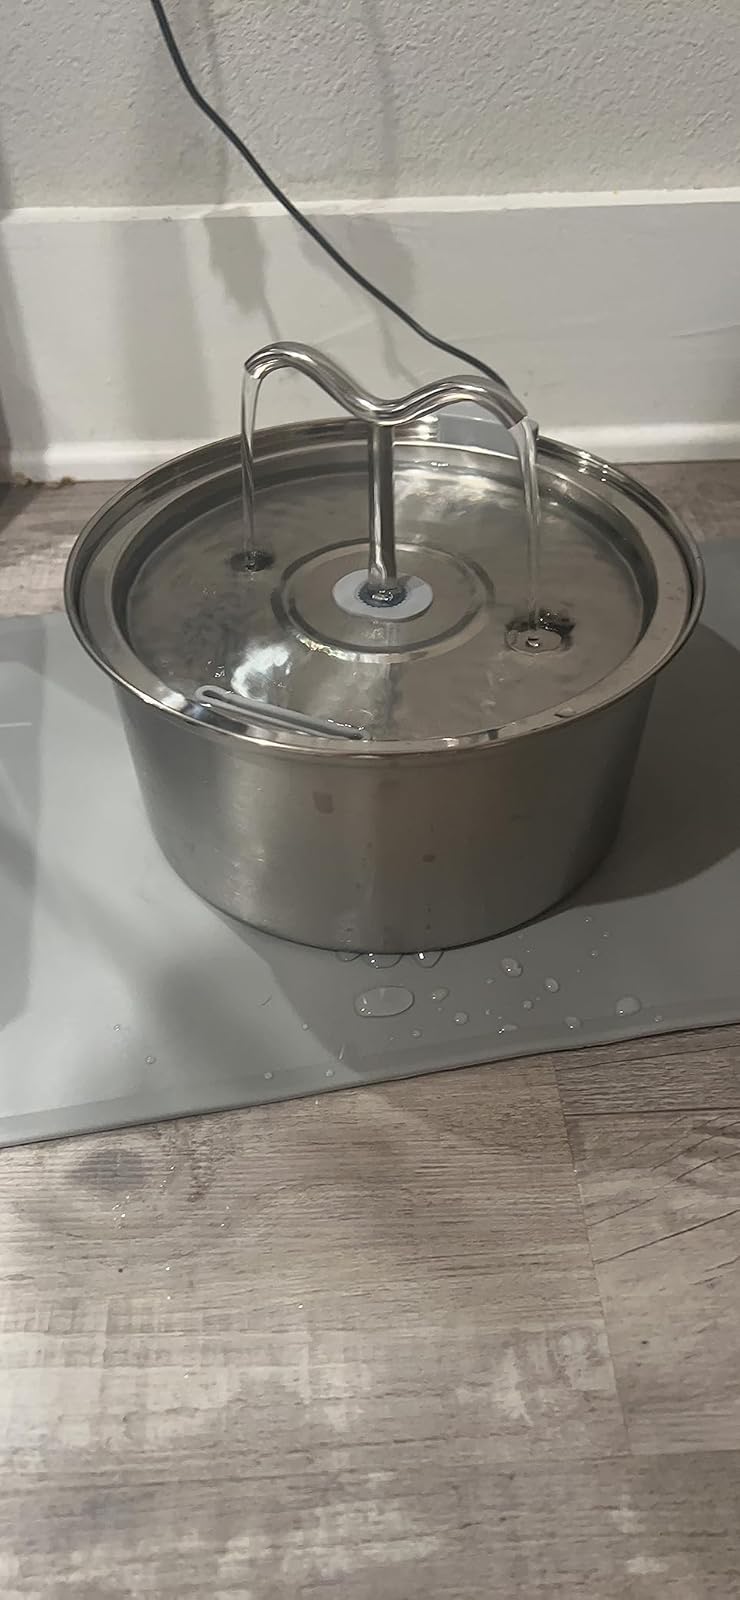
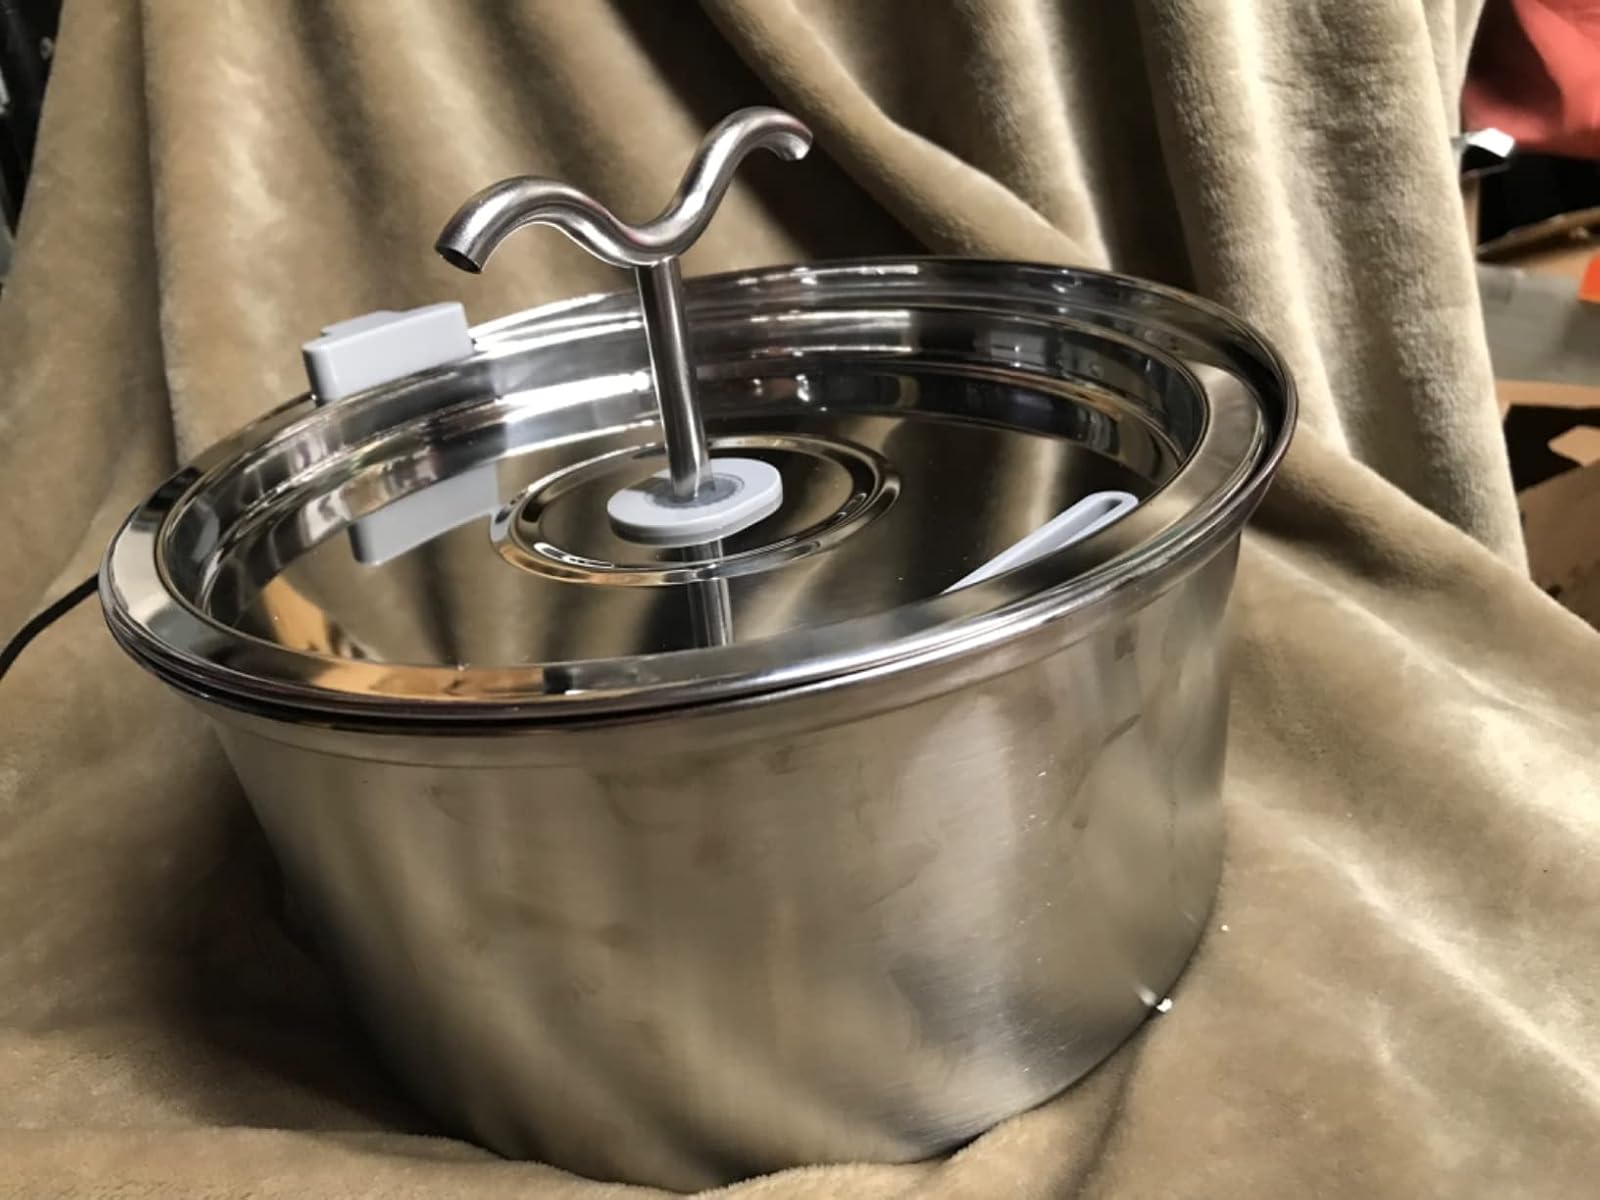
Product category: items_bowl
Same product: yes